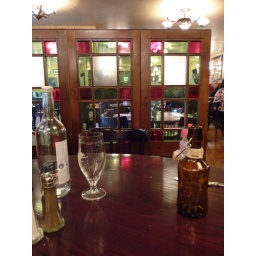
Reflections in red and green 124